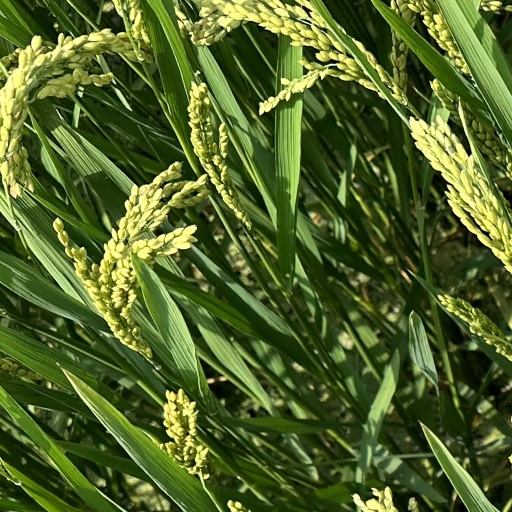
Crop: rice